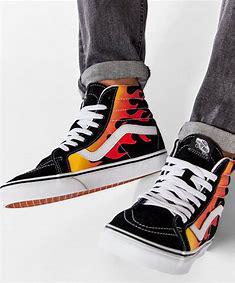
Brand: Vans
Model: UA SK8 Hi